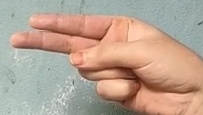
ASL sign: H